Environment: real
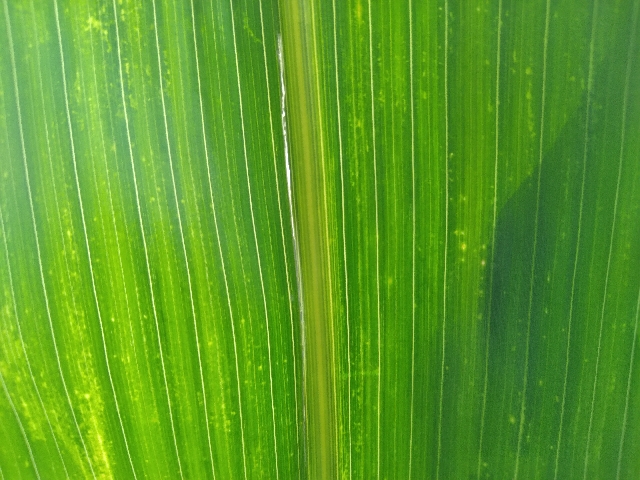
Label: lethal_necrosis